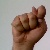
The image shows a hand gesture representing the letter 'T' in Indian Sign Language.